Alcinda Honwana

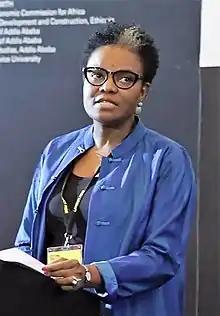
Honwana in 2018

Alcinda Manuel Honwana (born 1962) is a Mozambican anthropologist who is a Centennial Professor and the Strategic Director of the Firoz Lalji Institute for Africa at the London School of Economics and Political Science. Her research considers young people, social movements, political protests and social change. She served as a Senior Adviser for the United Nations in the Department of Economic and Social Affairs.